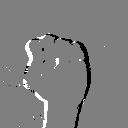
ASL letter: s